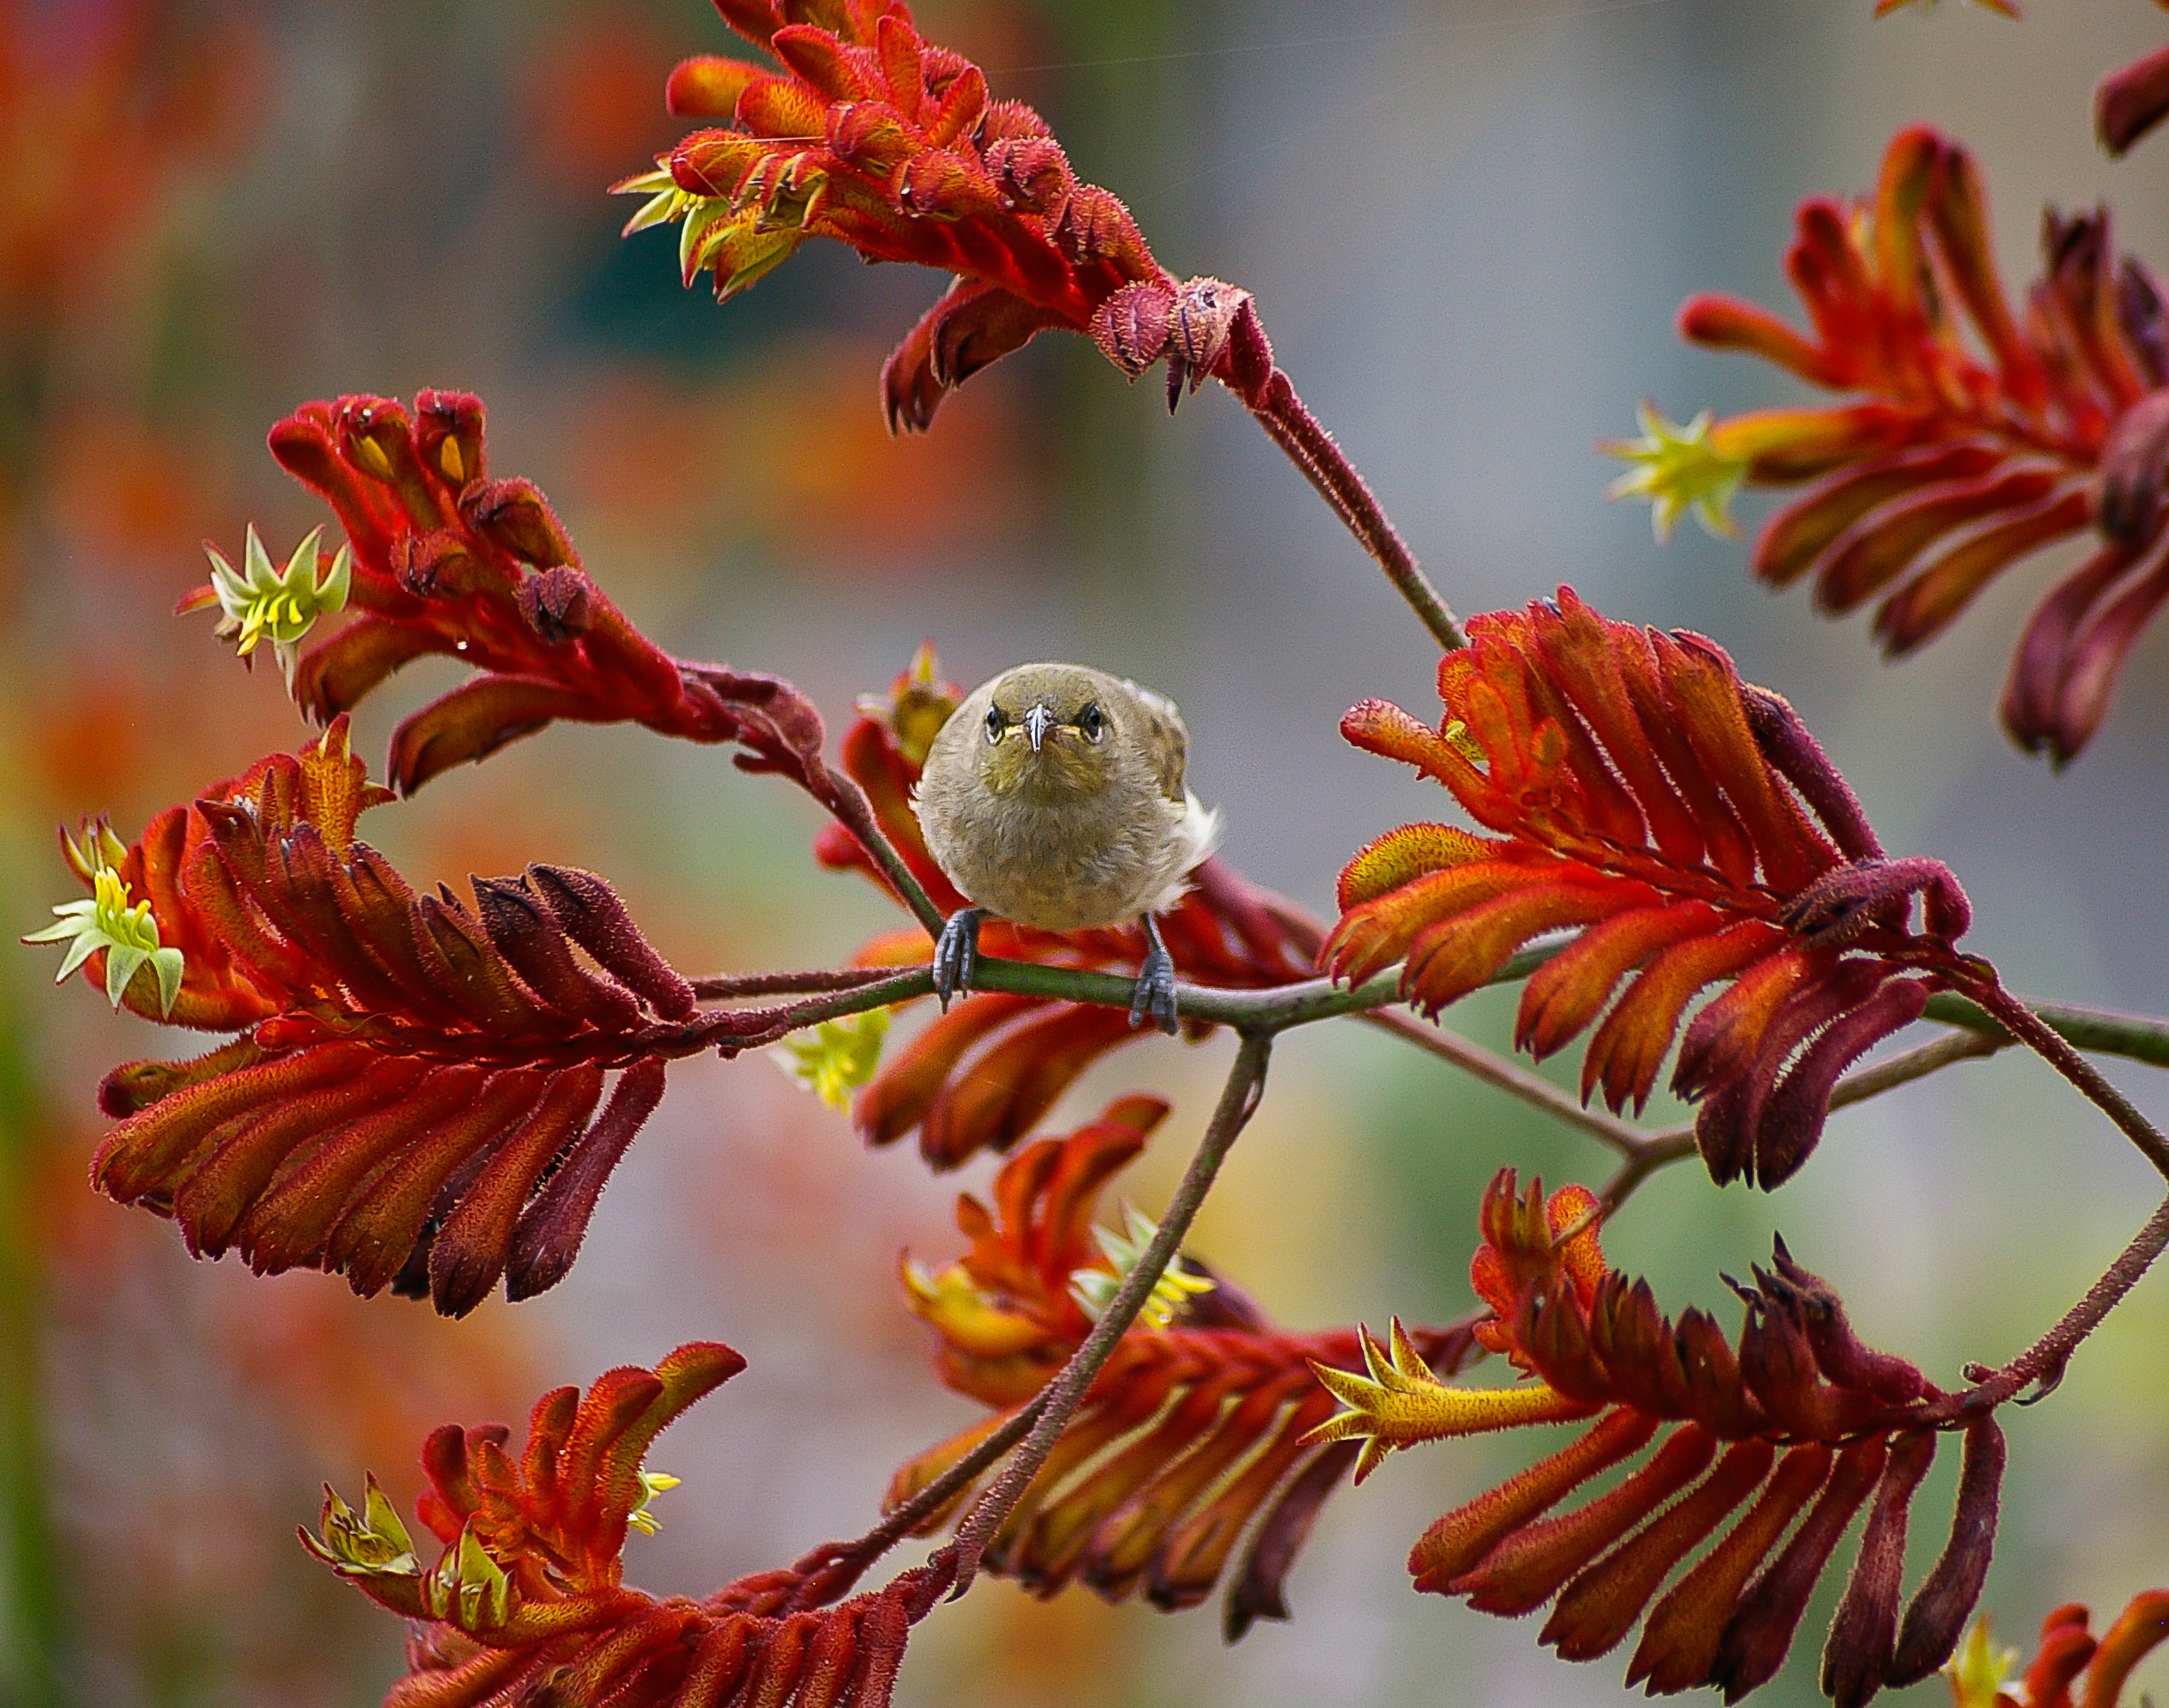
tree, nature, branch, blossom, bird, plant, leaf, flower, petal, wild, orange, red, produce, small, autumn, botany, flora, season, wildflower, flowers, close up, australia, shrub, queensland, nectar, macro photography, flowering plant, plant stem, land plant, brown honeyeater, kangaroo paw flowers